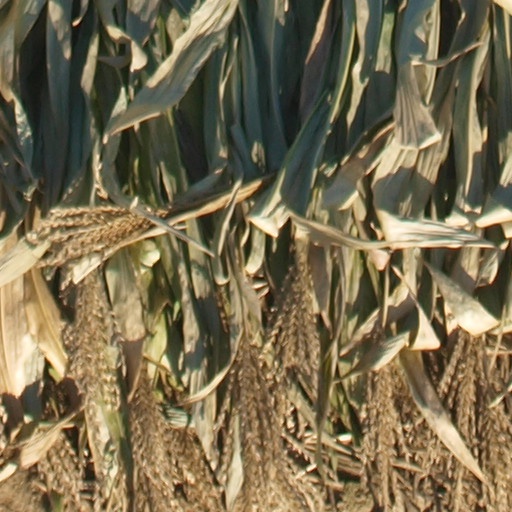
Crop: maize; corn